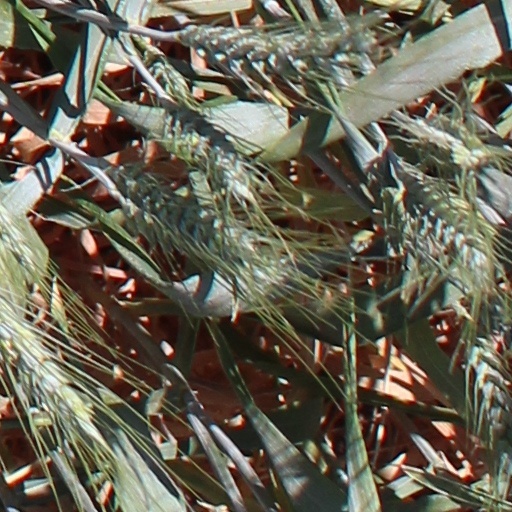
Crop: wheat